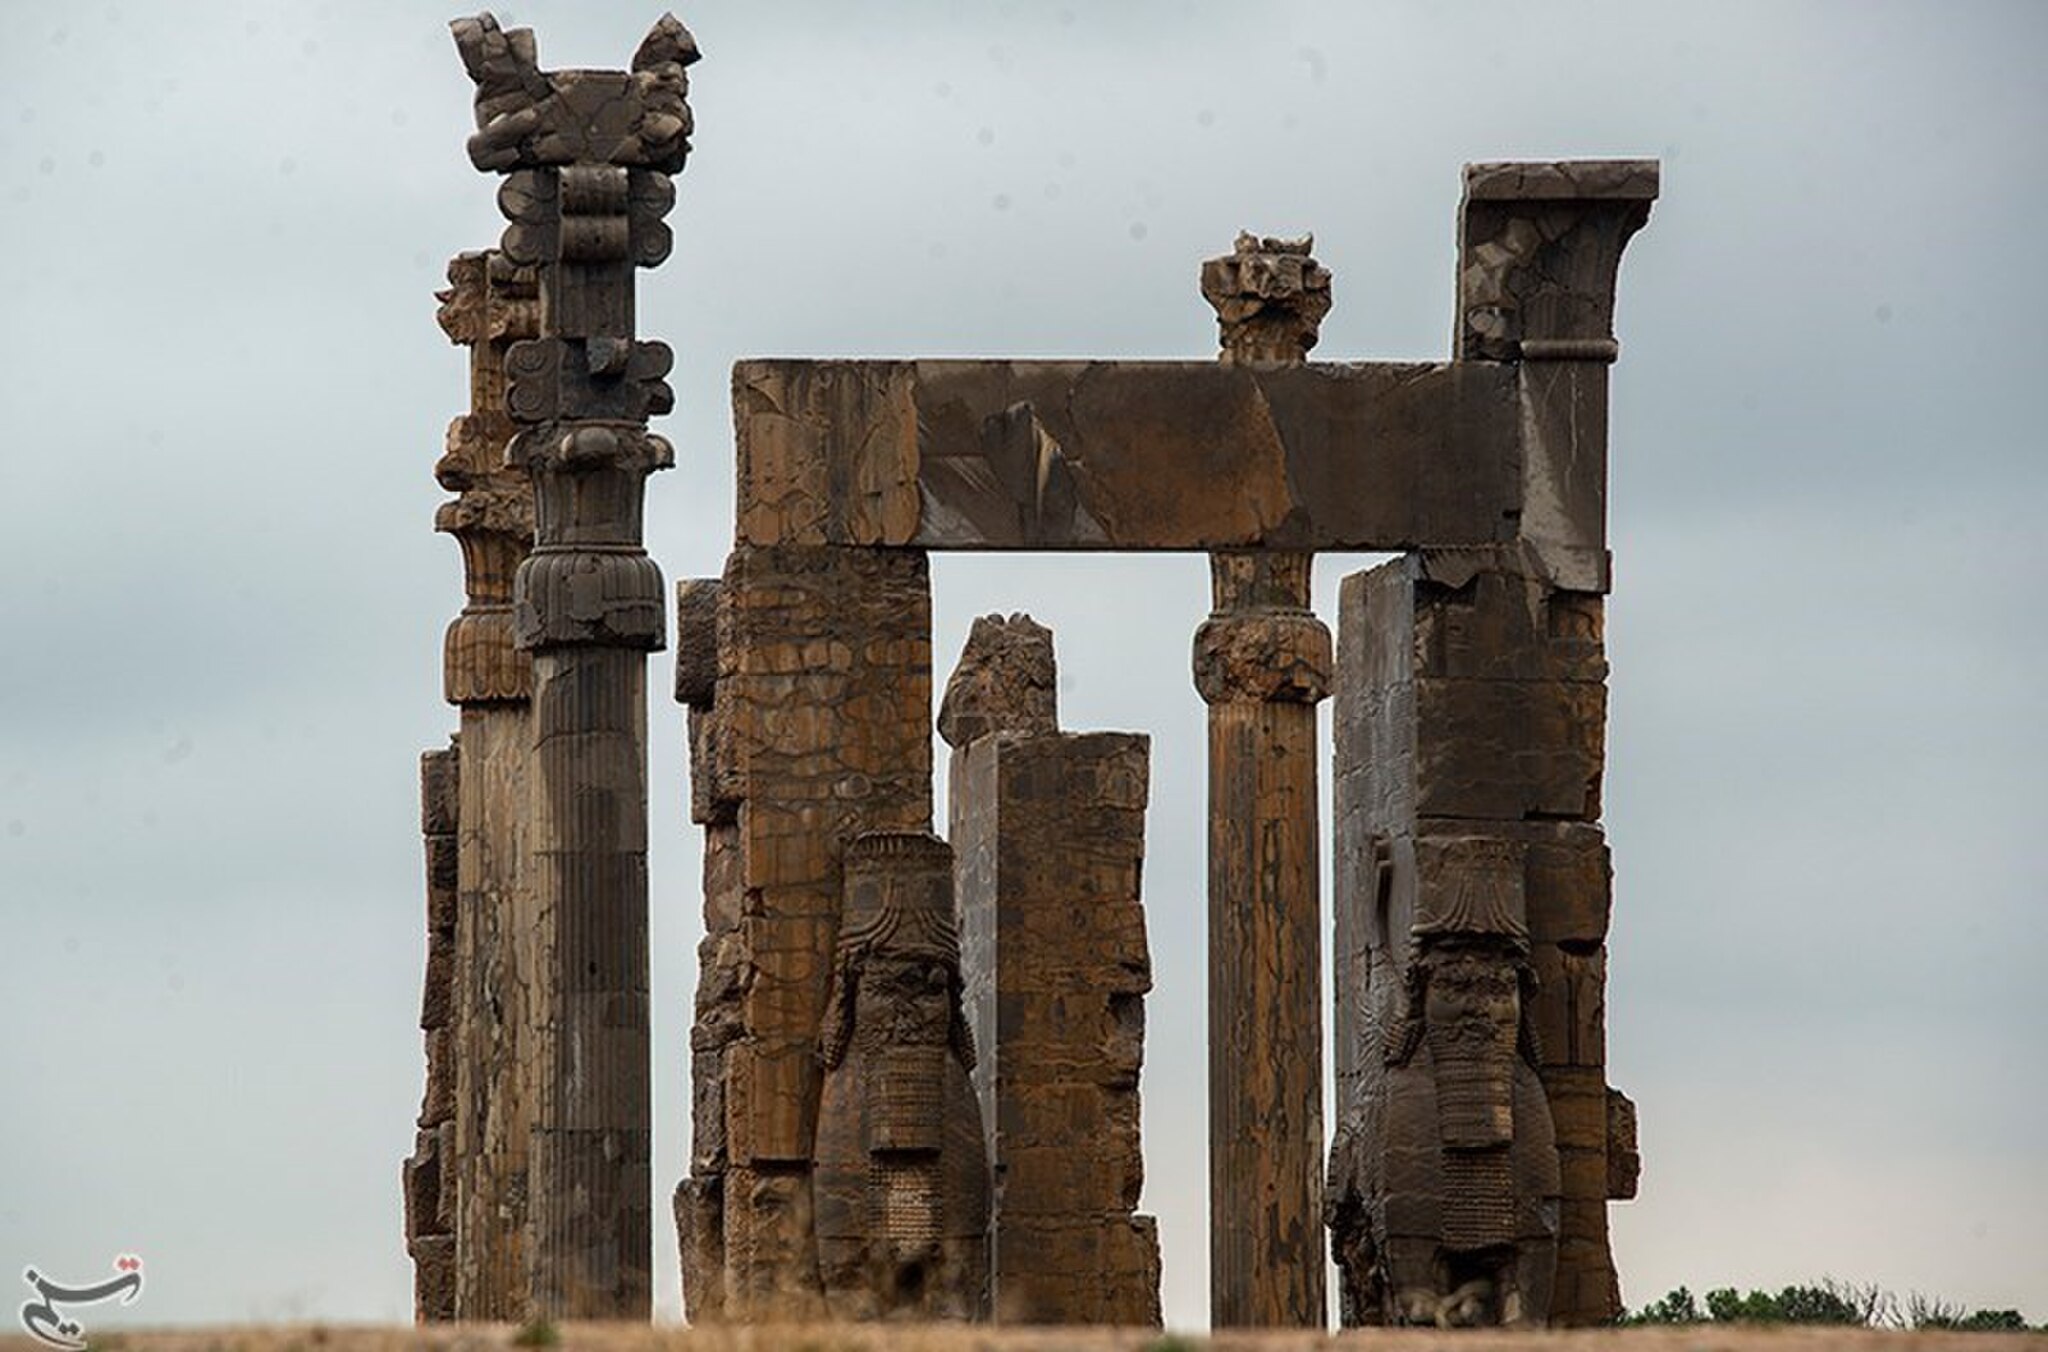
Title: Persepolis 29 March 2025 16
Description: In this ancient city, there is a palace called Persepolis, which was built during the reigns of Darius the Great, Xerxes, and Artaxerxes I and was inhabited for about 200 years
Date: 2025-03-29
Categories: 2025 in Persepolis, Photos by Amir Sadeghian for Tasnim News Agency, Photos from Tasnim News Agency